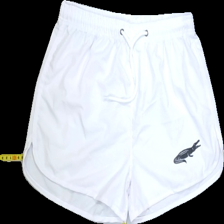
View: front
Type: Shorts
Category: Unisex
Brand: Not in the list
Colors: White
Material: 100%polyester
Pattern: Logo print
Cut: Regular
Size: XXL
Season: Summer
Price range: 50-100
Recommended usage: Reuse